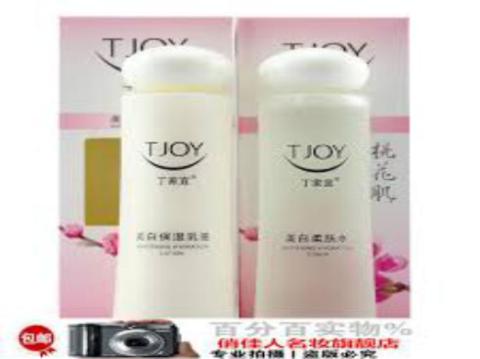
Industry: Necessities